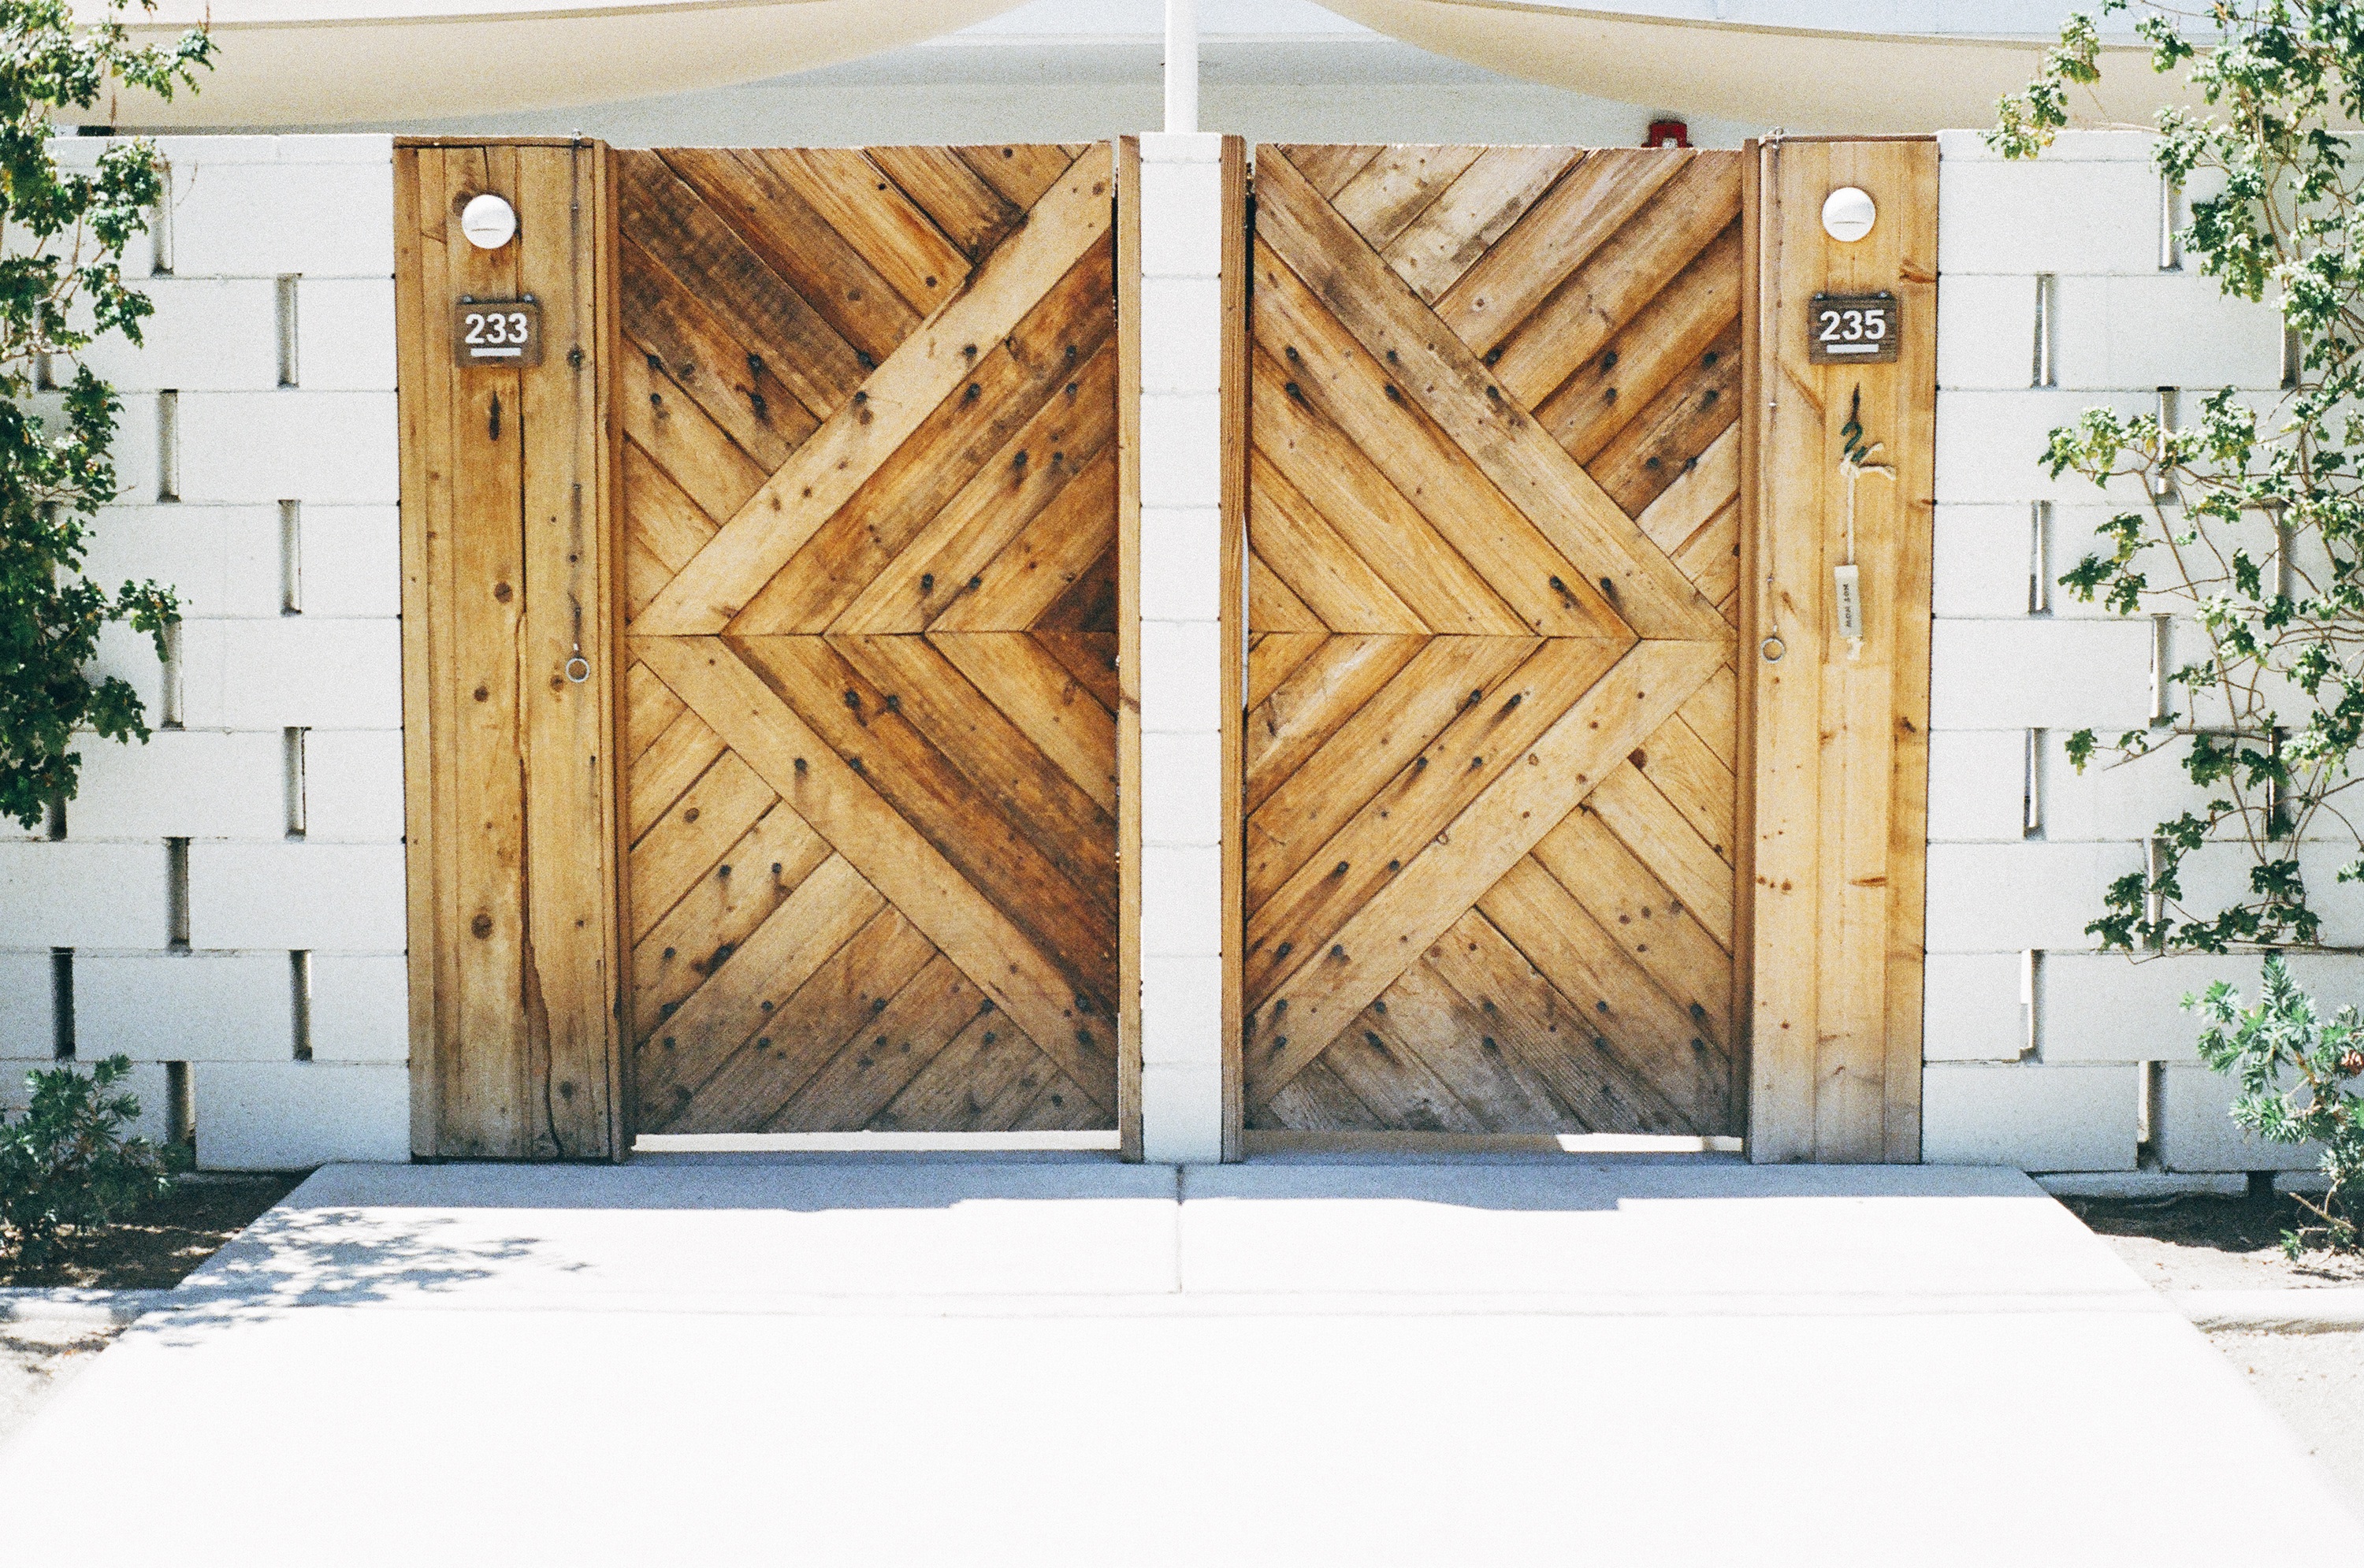
wood, white, floor, wall, walkway, entrance, facade, gate, door, concrete, interior design, numbers, design, houses, garage door